Thomas Parker Sanborn

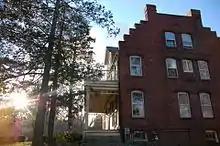
The Sanborn home in Concord, 2013

Also written when Thomas was seventeen, the poem "Concord River" was printed for the first time in "The Springfield Republican" three days after his death. In an article detailing the events of his funeral, Frank Sanborn stated Tom read the poem for Ralph Waldo Emerson. The following is an excerpt.